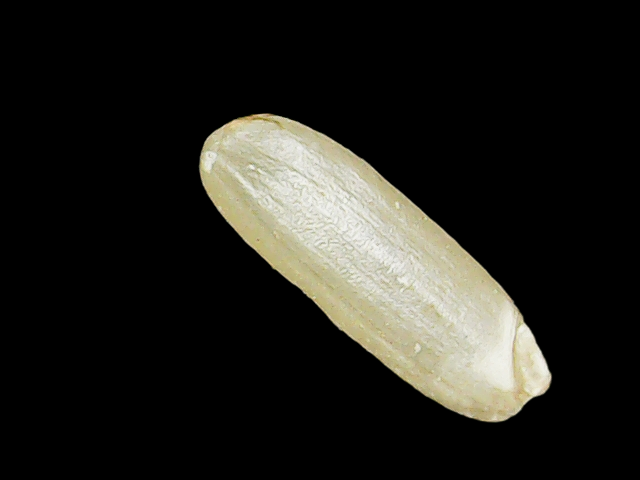
Rice variety: Binadhan17